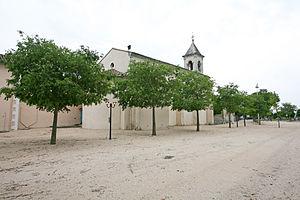
L'église de Lamotte-du-Rhône (commune de Vaucluse)
Lamotte-du-Rhône est une commune française située dans le département de Vaucluse, en région Provence-Alpes-Côte d'Azur.